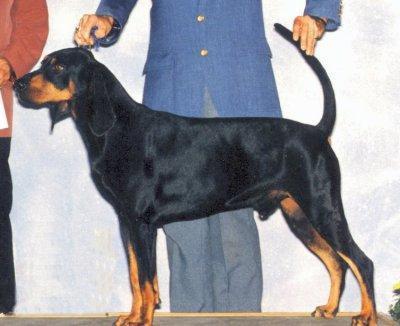
black-and-tan_coonhound